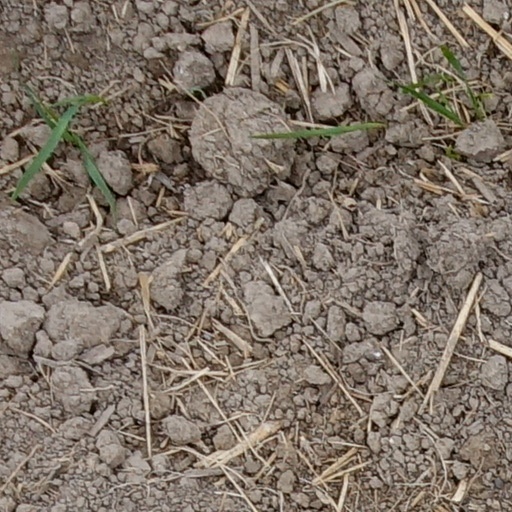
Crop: wheat